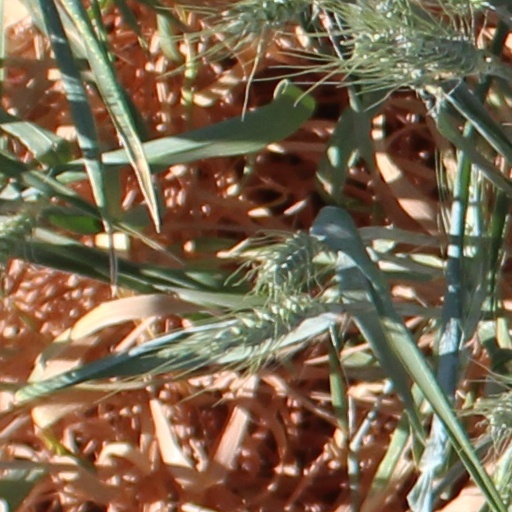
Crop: wheat